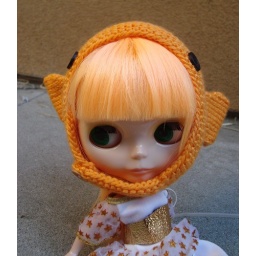
Celadine in a new knit fish hat